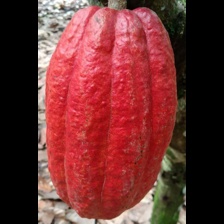
Label: sana